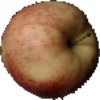
Label: Apple Red 3